Project Forward (interstellar)

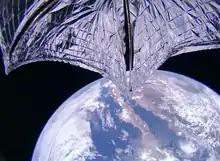
LightSail 2 with deployed solar sail

Project Forward was launched in 2011 with the purpose of exploring beamed energy propulsion. The project aims to analyze and assess past beamed-powered concepts, describe the construction of sail designs, and provide a starsail system concept. Challenges include lossy divergence of the beam as well as sail design at feasible sizes.